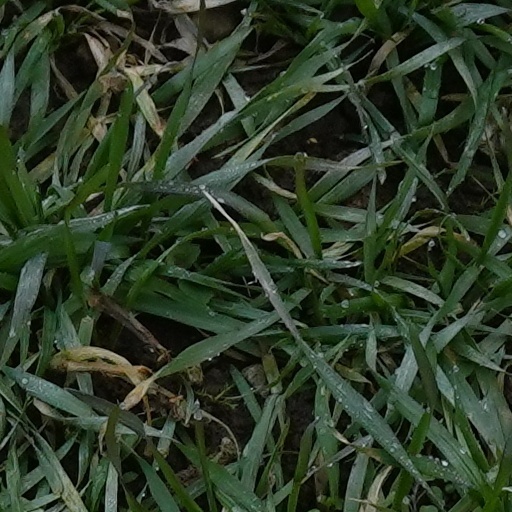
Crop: wheat